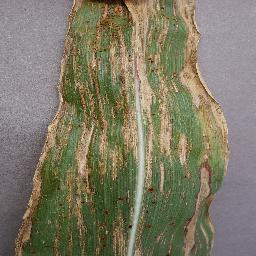
Label: Corn___Cercospora_leaf_spot Gray_leaf_spot